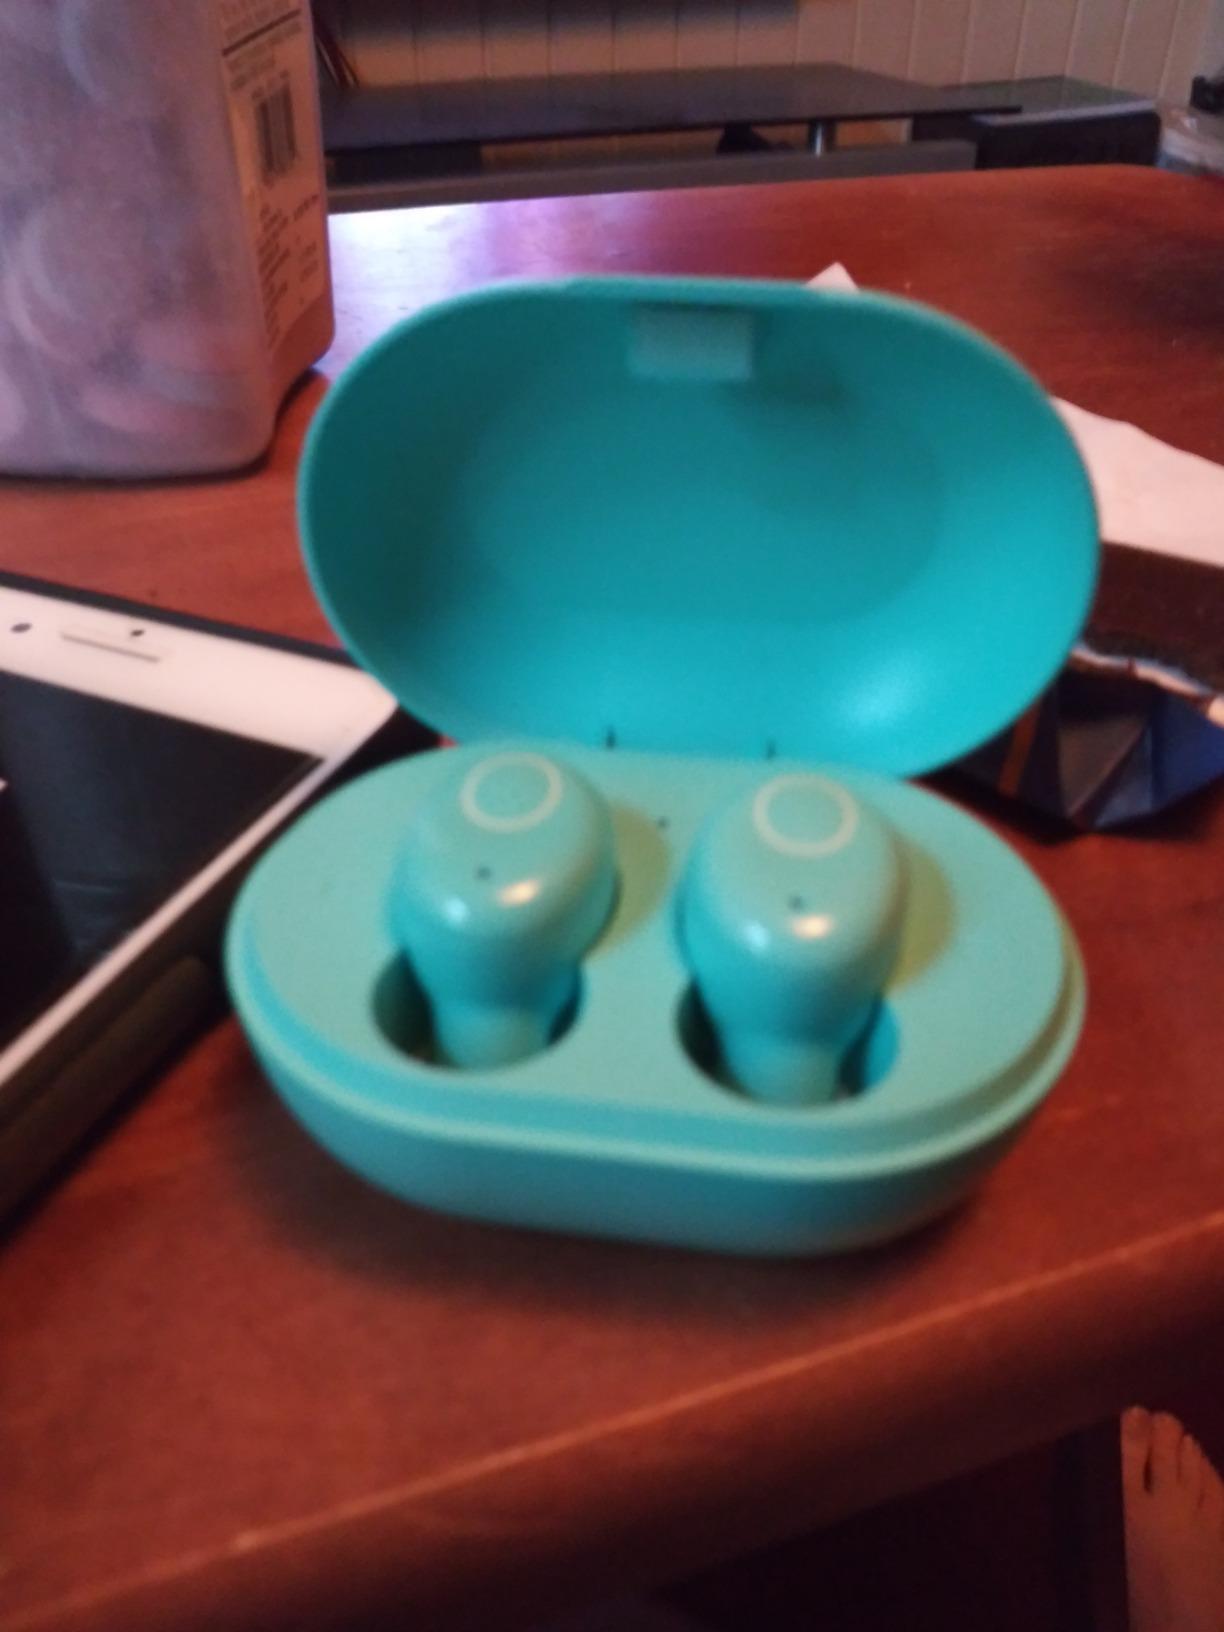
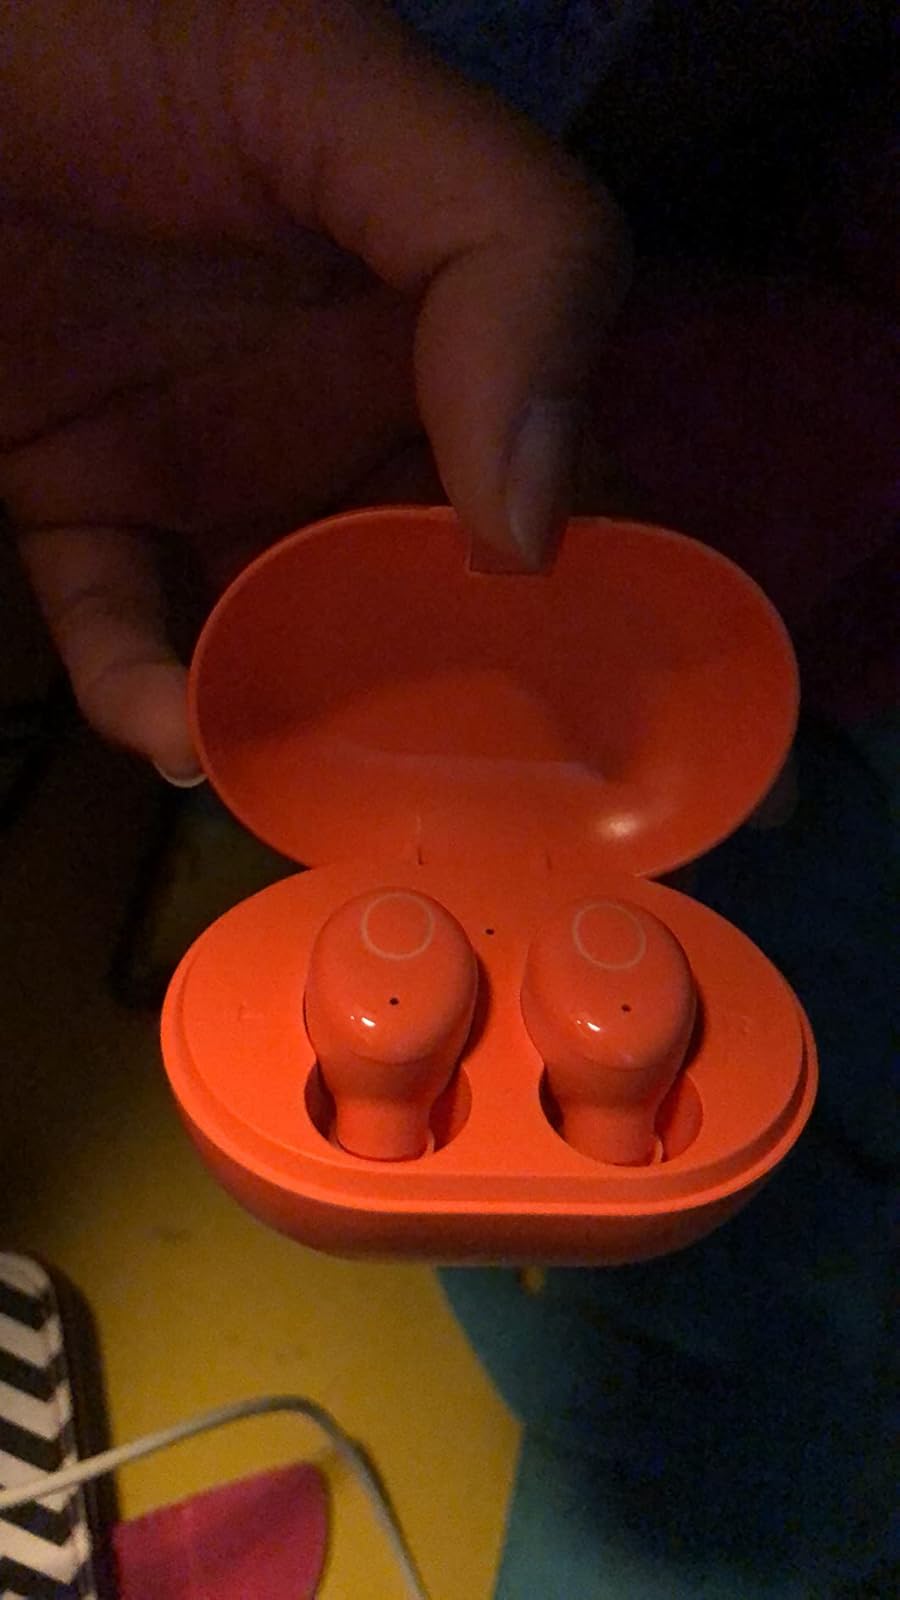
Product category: earbuds
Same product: no